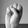
ASL letter: S